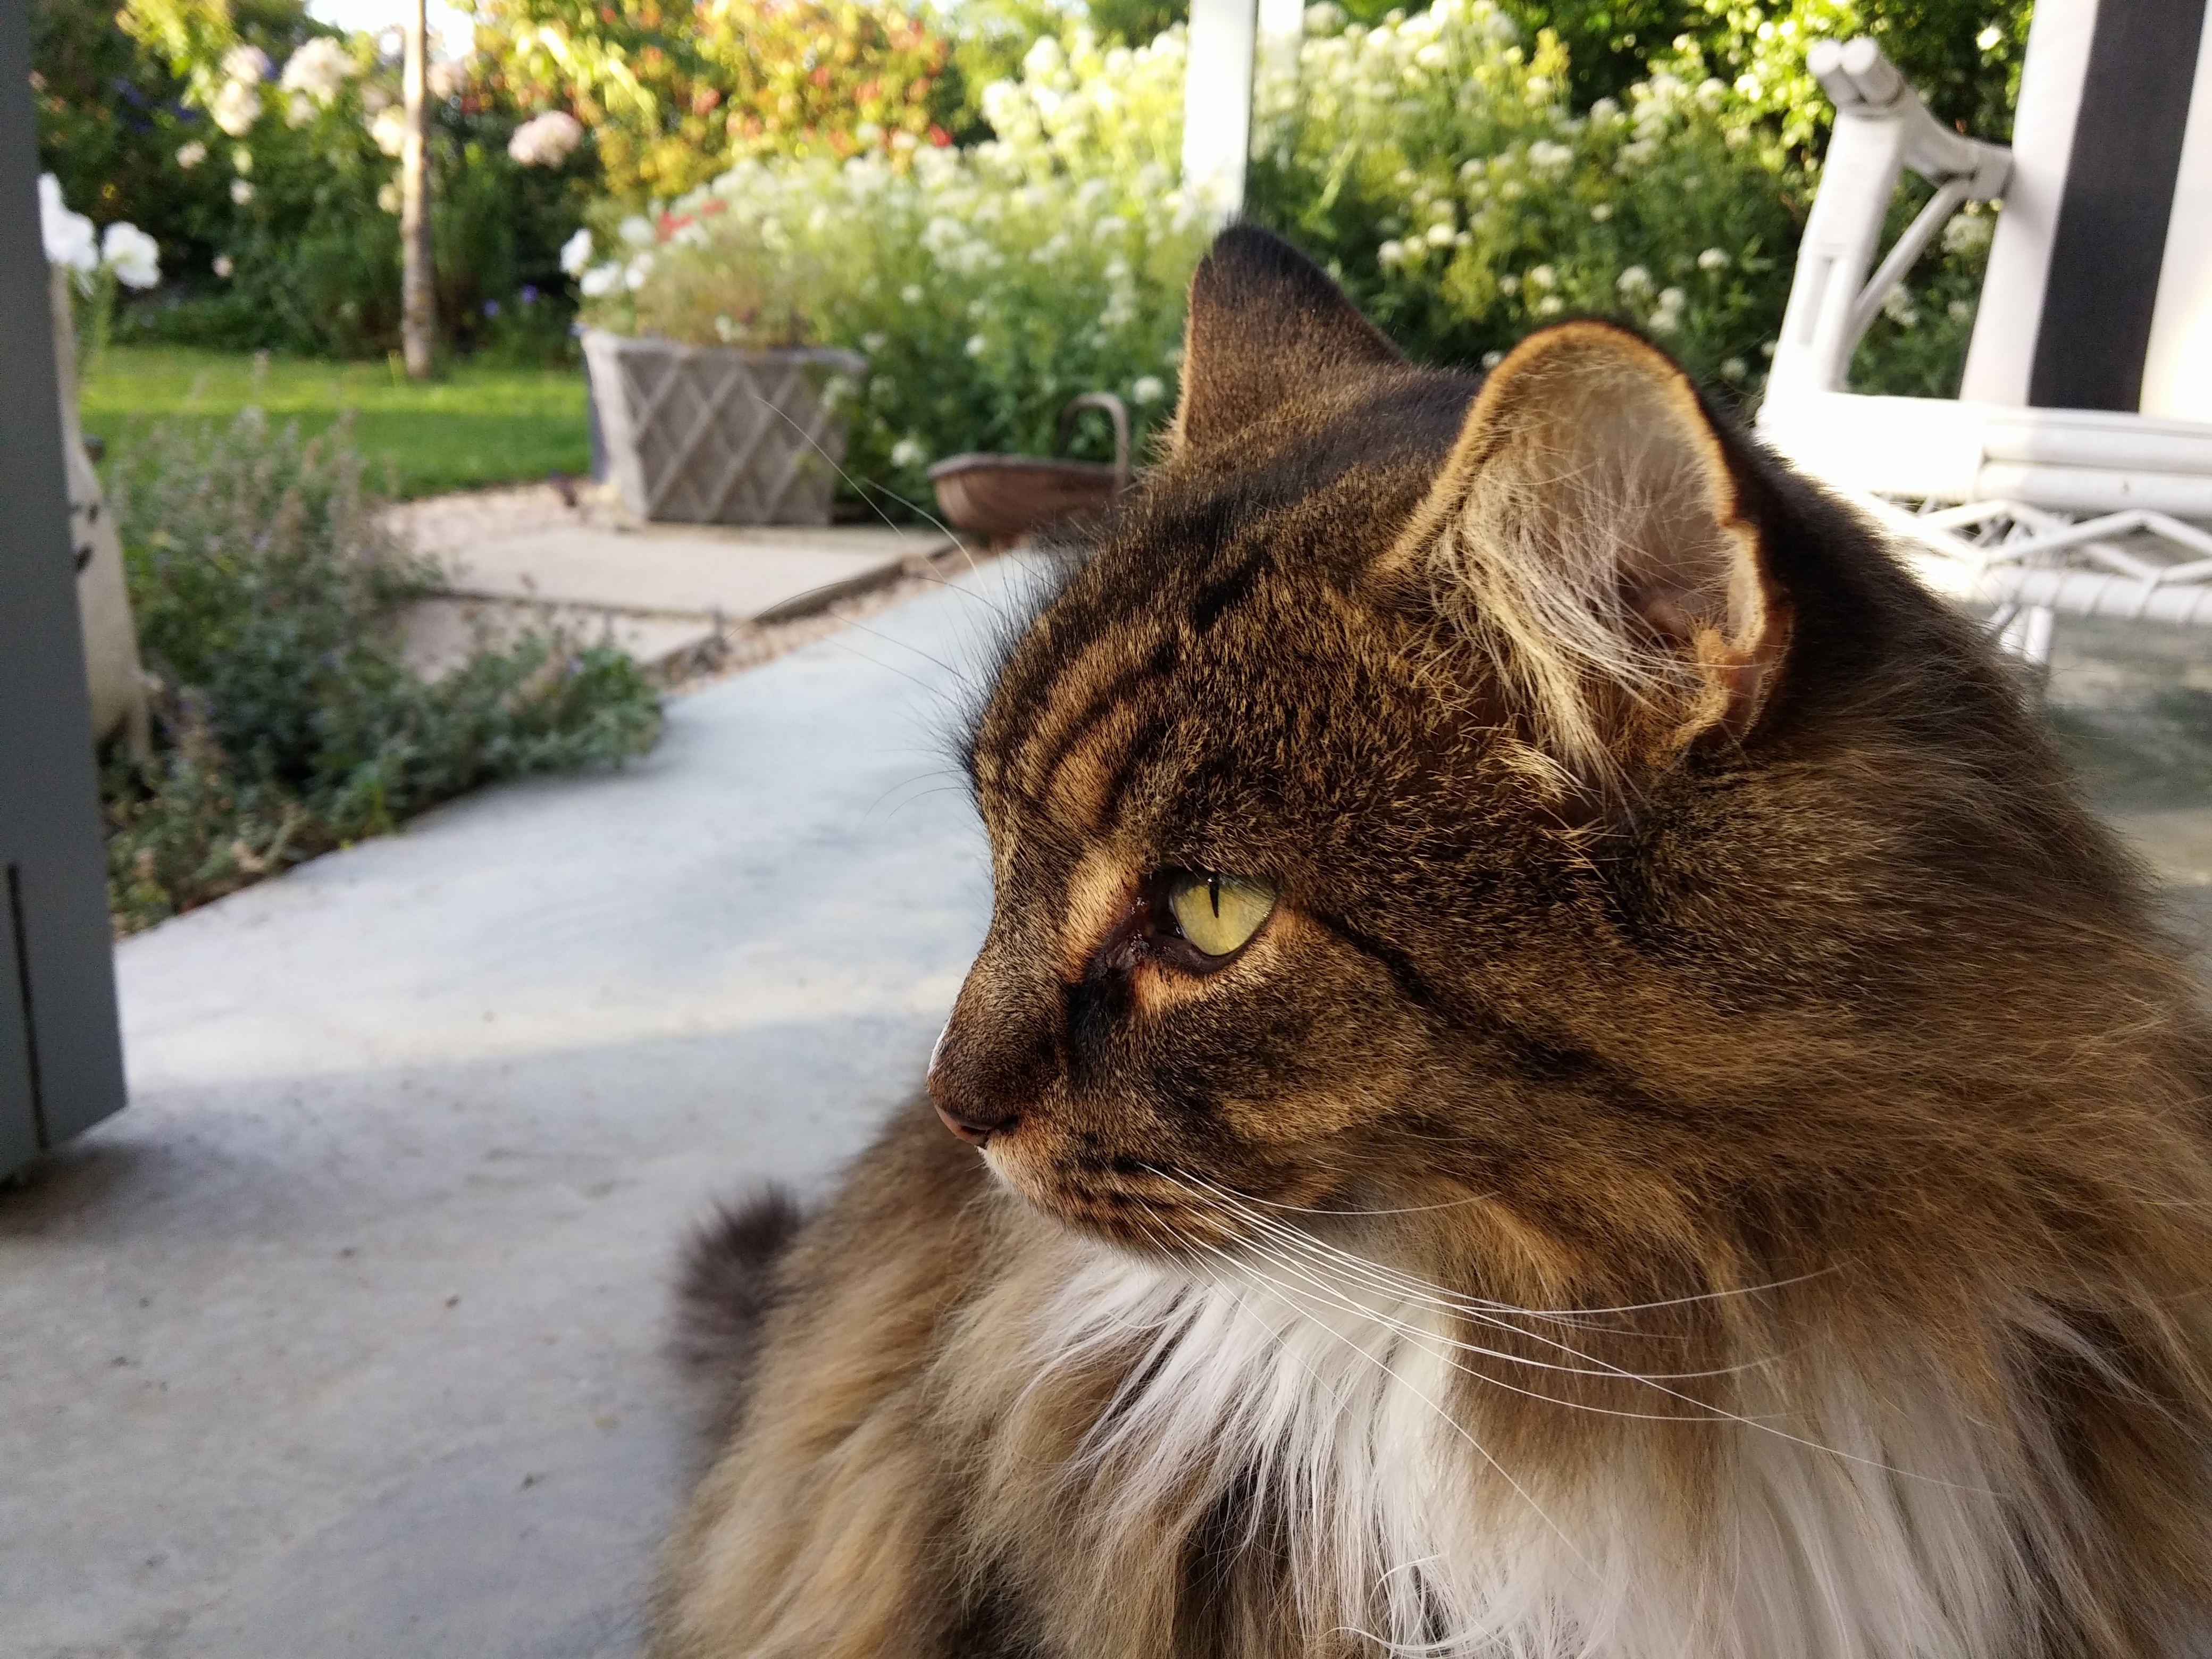
cat, mammal, fauna, whiskers, vertebrate, norwegian forest cat, small to medium sized cats, cat like mammal